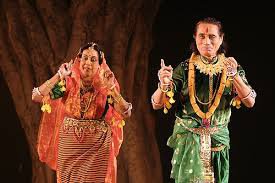
Dance form: sattriya